Friedrich August Peter von Colomb

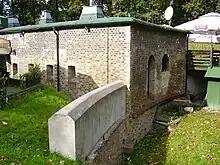
Fort Colomb, part of the Prussian Fortification of Posen

Colomb commanded the Prussian forces throughout the Greater Poland Uprising (1848) and was retired on 7 July 1849 with the promotion to a General der Kavallerie. The "Bastion Colomb", a part of the Fortification of Posen was named after him. He died on 12 November 1854 in Königsberg, where he had lived after his retirement.